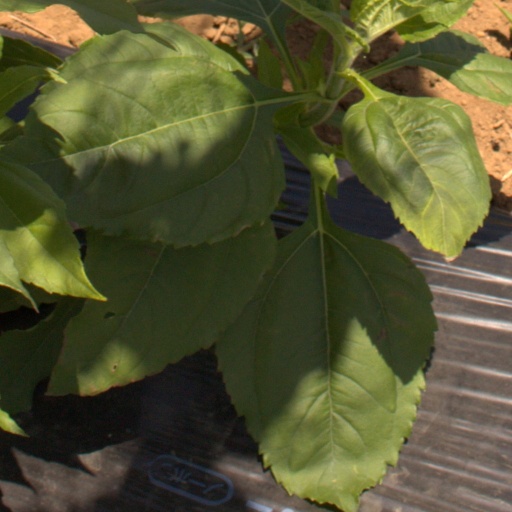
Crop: Jerusalem artichoke